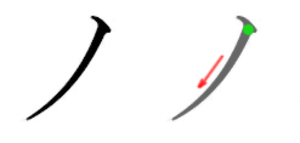
の en hiragana ou ノ en katakana sont deux kana, caractères japonais, qui représentent le même more. Ils sont prononcés /no/ et occupent la 25ᵉ place de leur syllabaire respectif, entre ね et は.